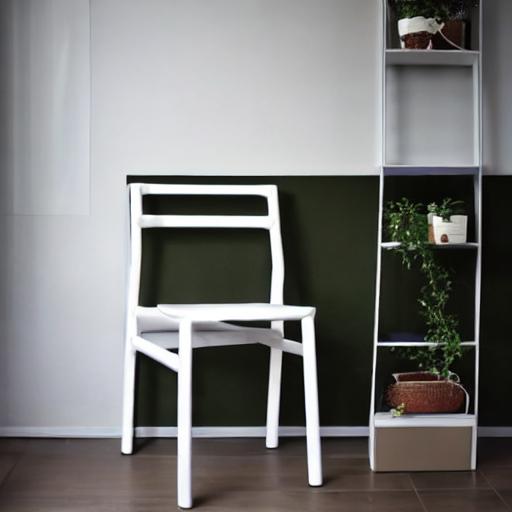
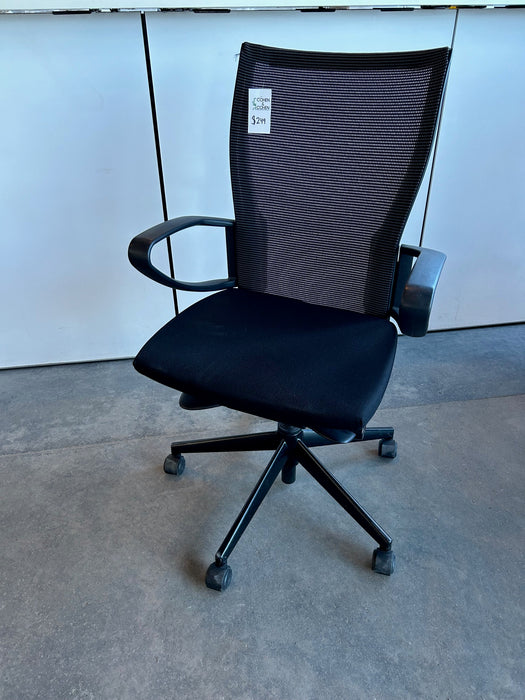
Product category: items_chair
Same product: no